Eila Roine

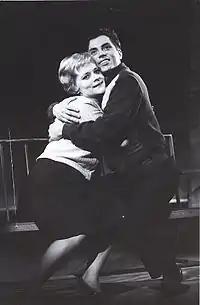
Roine with her husband Vili Auvinen in 1962

Eila Orvokki Roine (born 26 November 1931 in Turku) is a Finnish actress. She worked for Tampereen Työväen Teatteri from 1951 until her retirement in 1994.